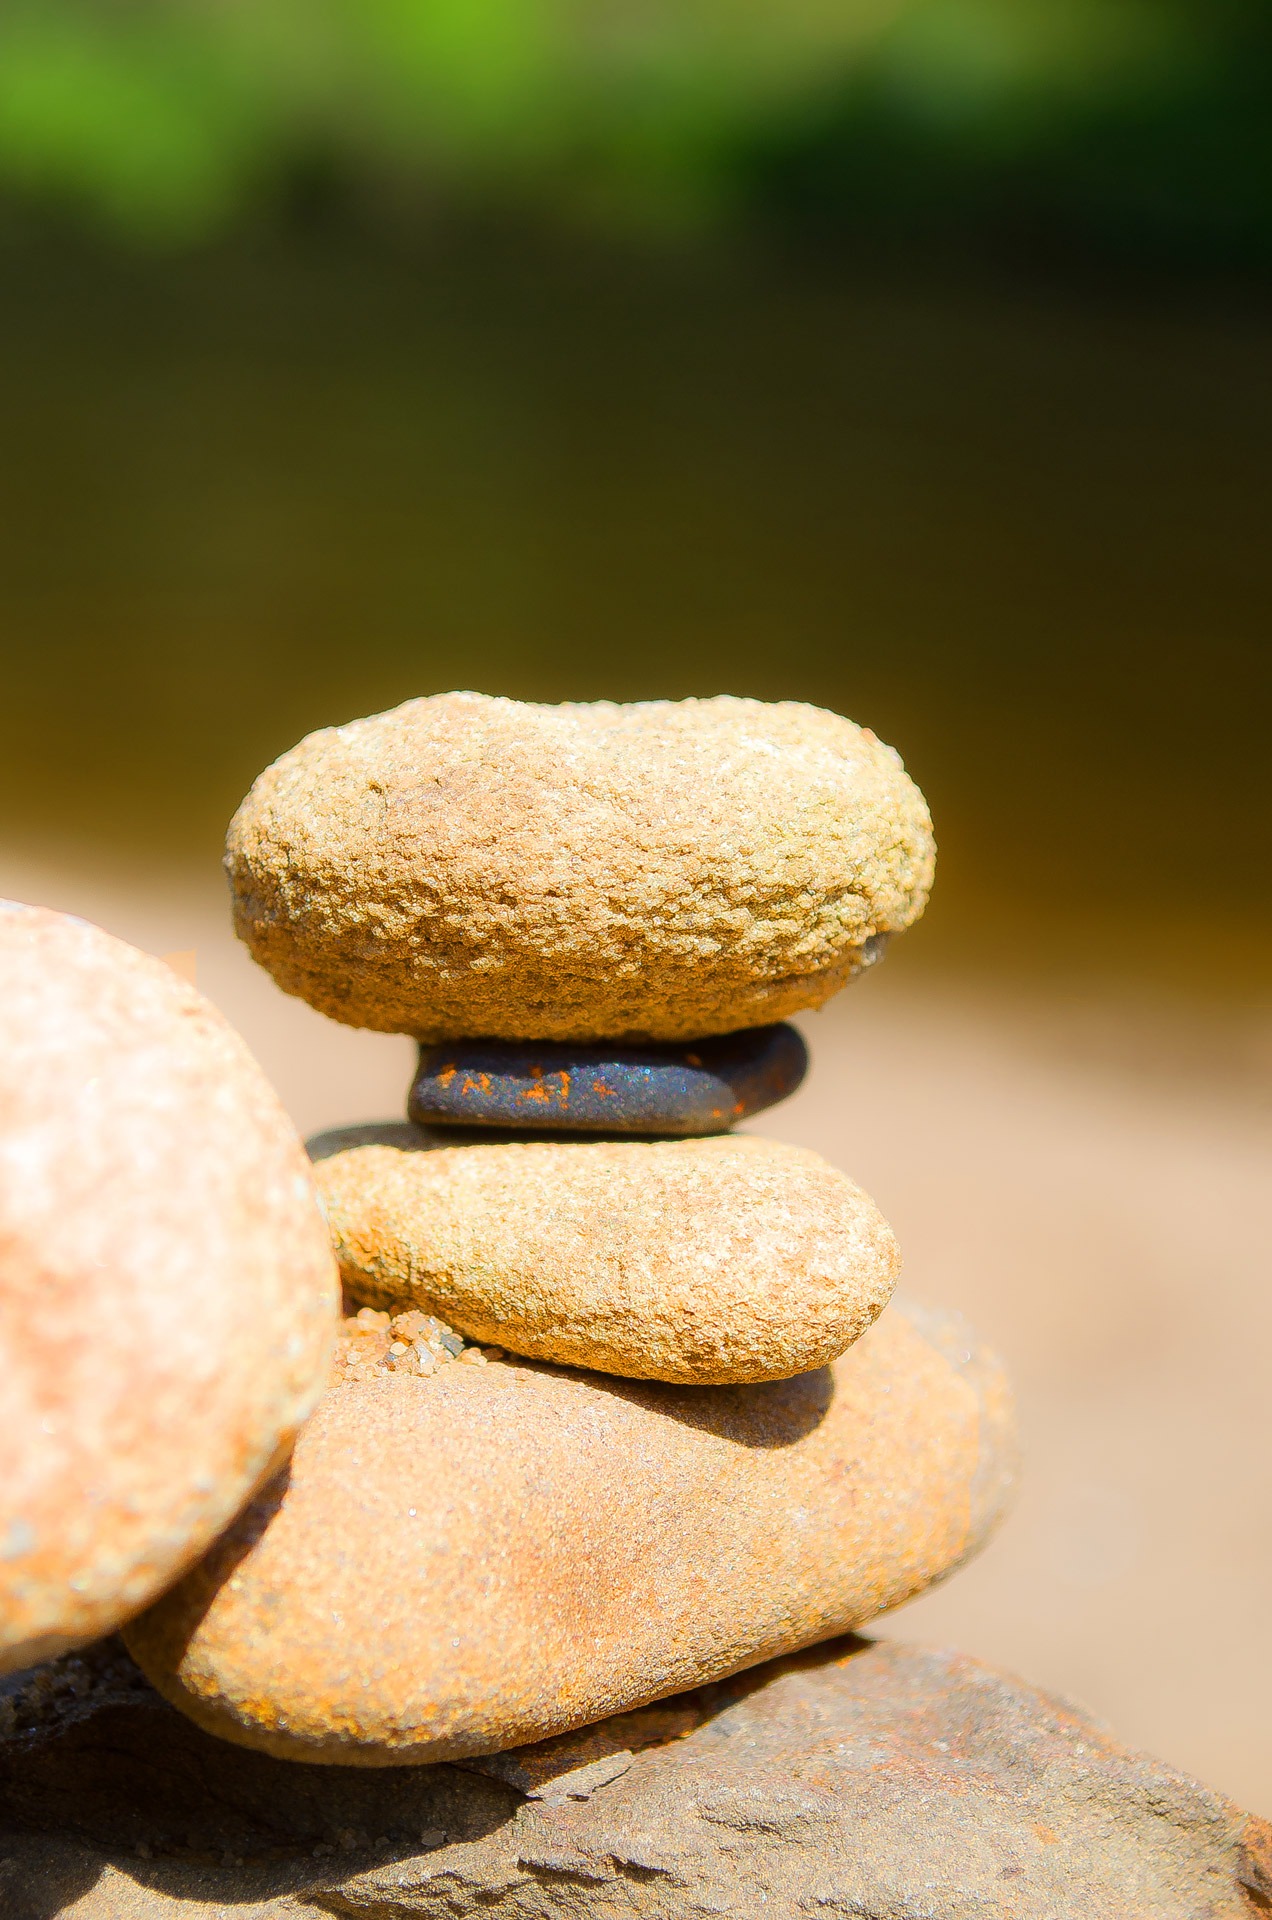
rock, round, pile, food, relax, produce, tranquil, balance, peaceful, natural, pebble, peace, buddhism, rough, garden, baking, zen, arrangement, close up, stones, relaxation, meditation, stacked, spa, culture, granite, simplicity, heap, harmony, baked goods, macro photography, stability, zen like, grass family